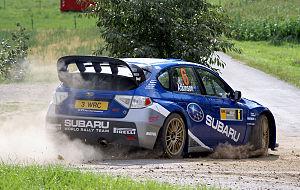
Le Groupe A est la catégorie relative aux voitures de tourisme modifiées, dans le règlement FIA. Cette catégorie a été créée en 1982 pour remplacer l'ancienne catégorie Groupe 2.